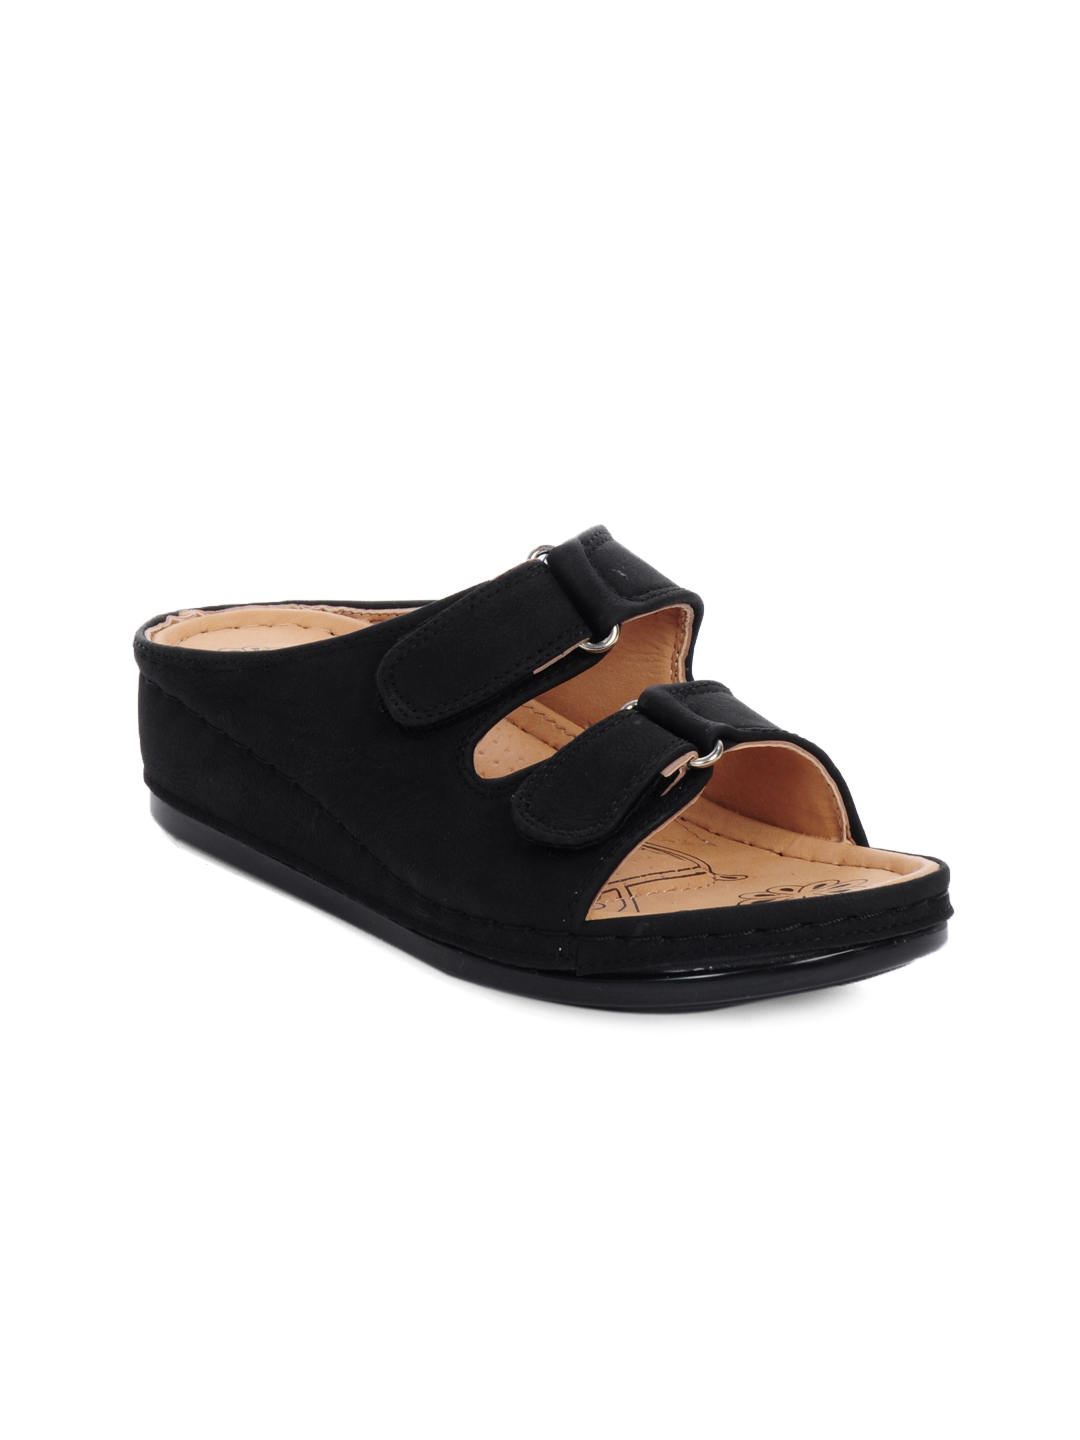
Catwalk Women Black Flats
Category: Footwear / Shoes / Heels
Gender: Women
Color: Black
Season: Winter 2015
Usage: Casual